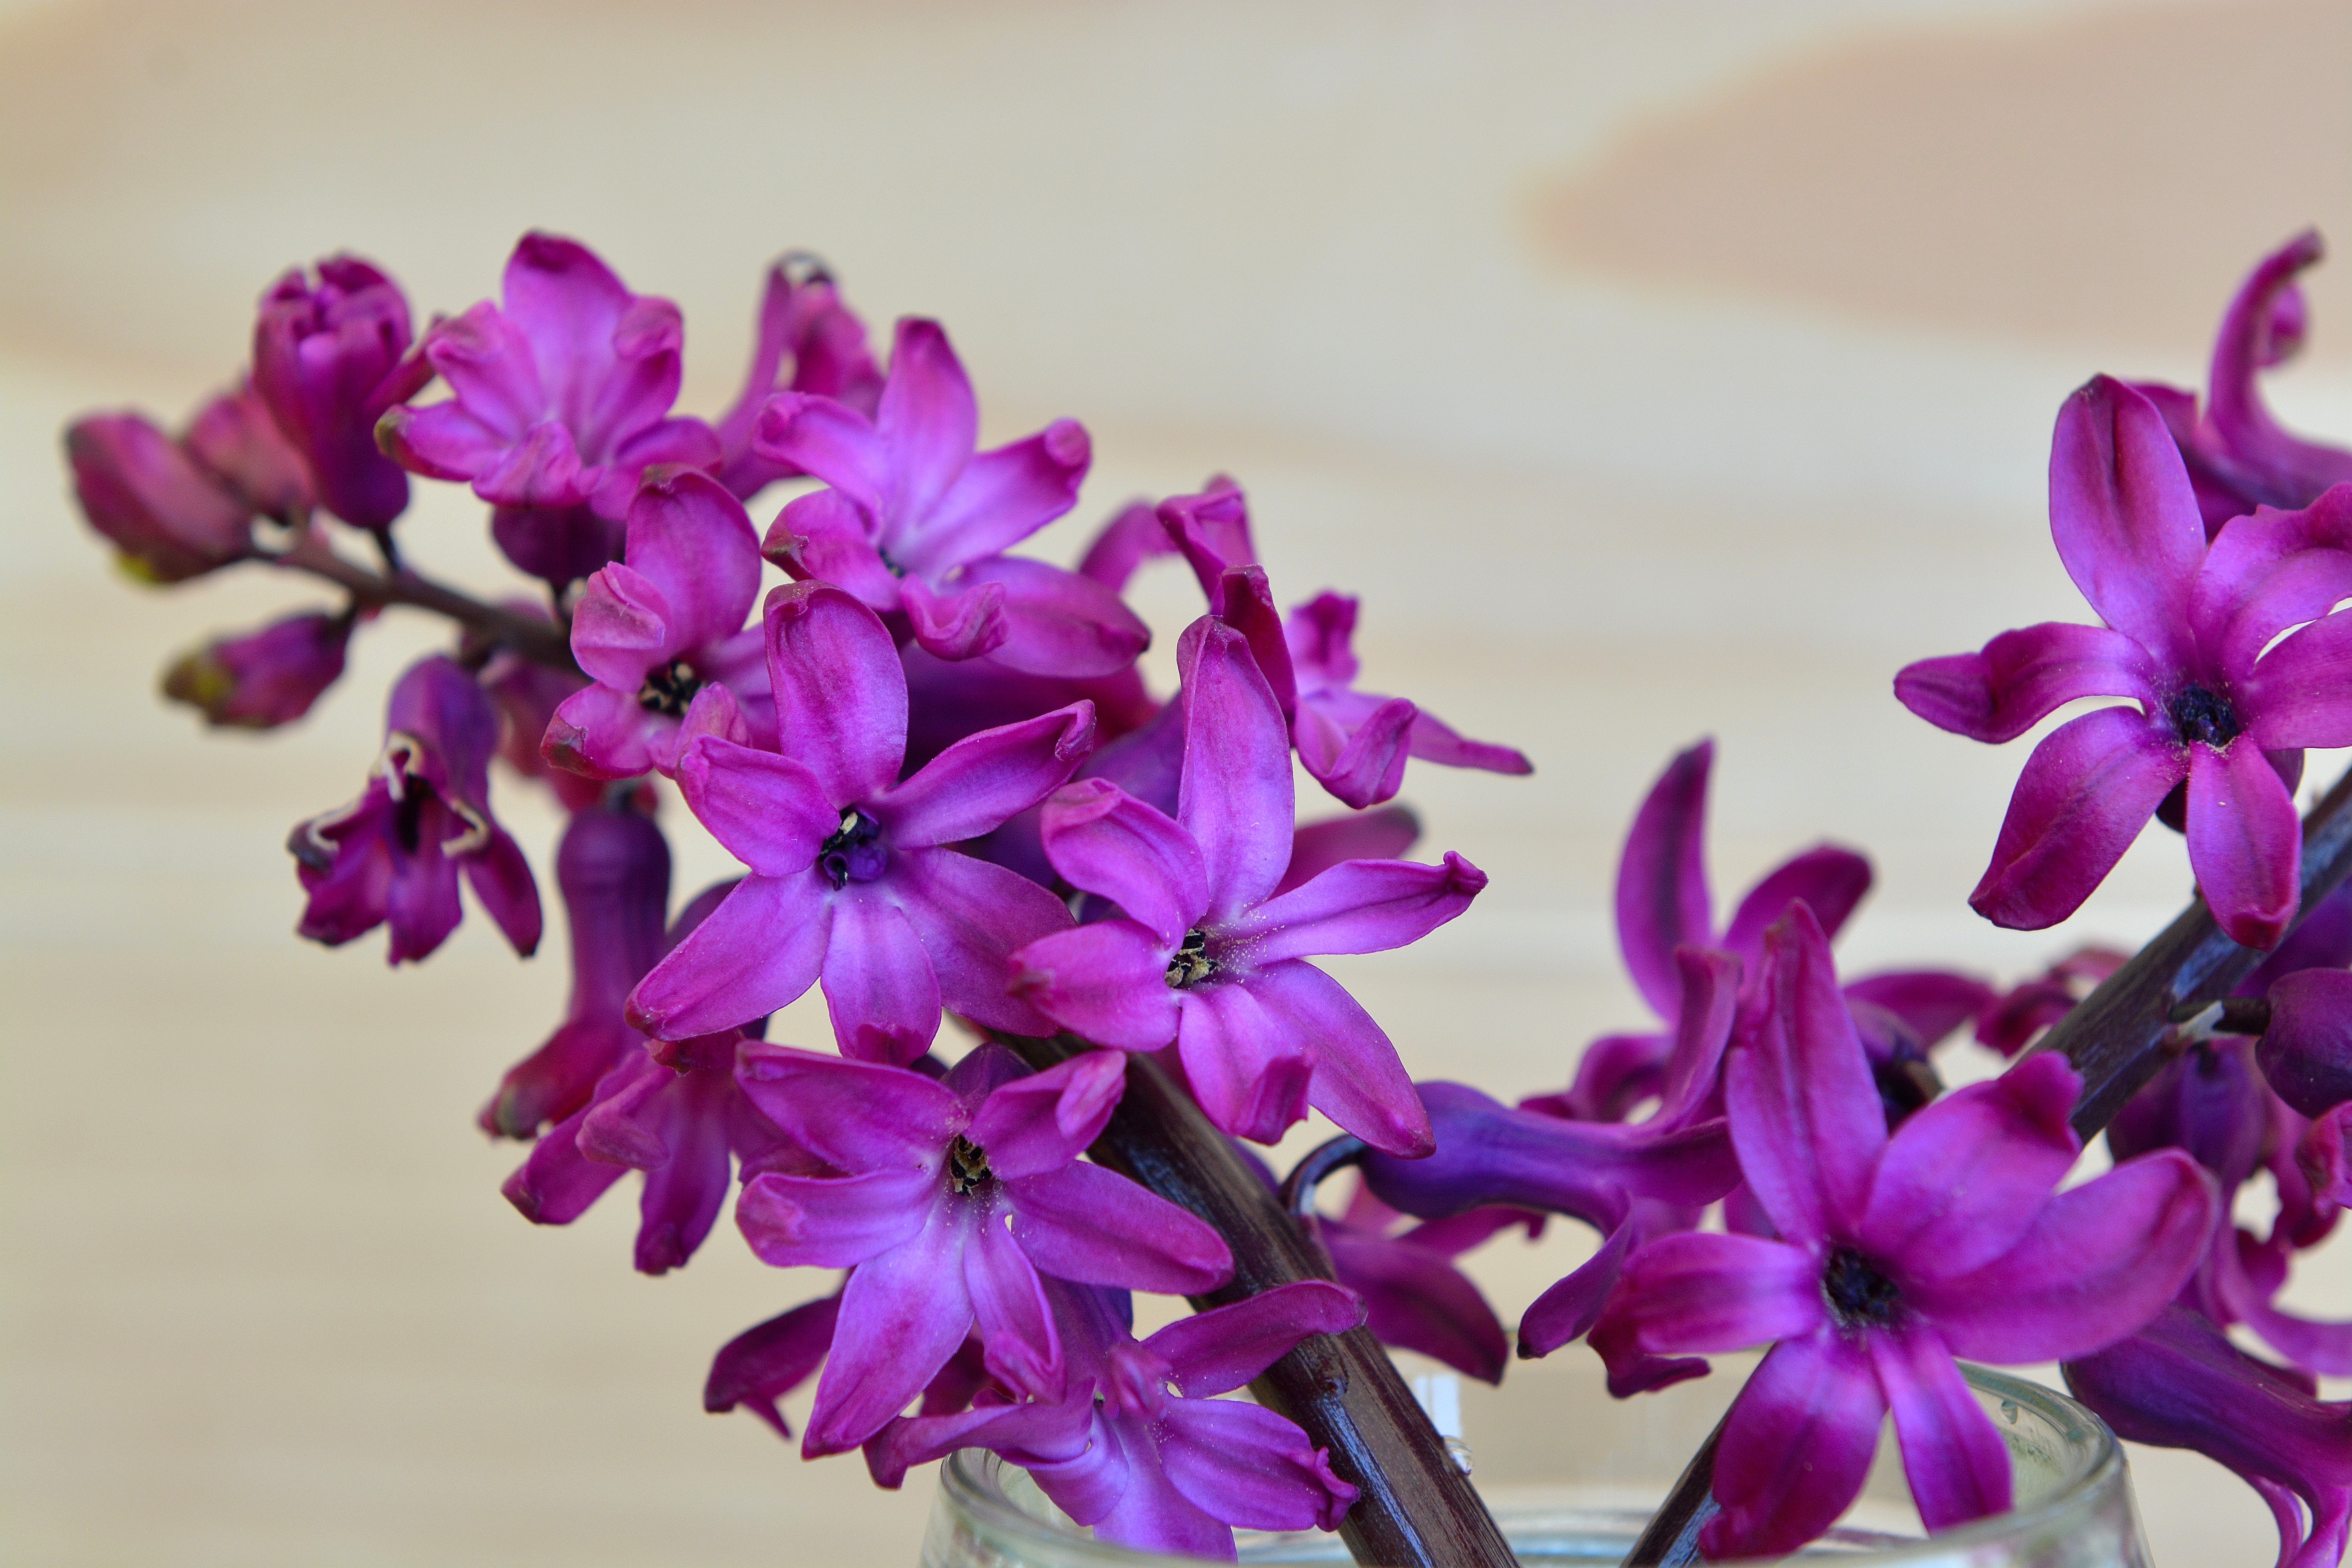
blossom, plant, flower, purple, petal, botany, pink, close, flora, orchid, flowers, lilac, fragrant, hyacinth, spring flower, macro photography, flowering plant, fragrant flower, dendrobium, land plant, moth orchid